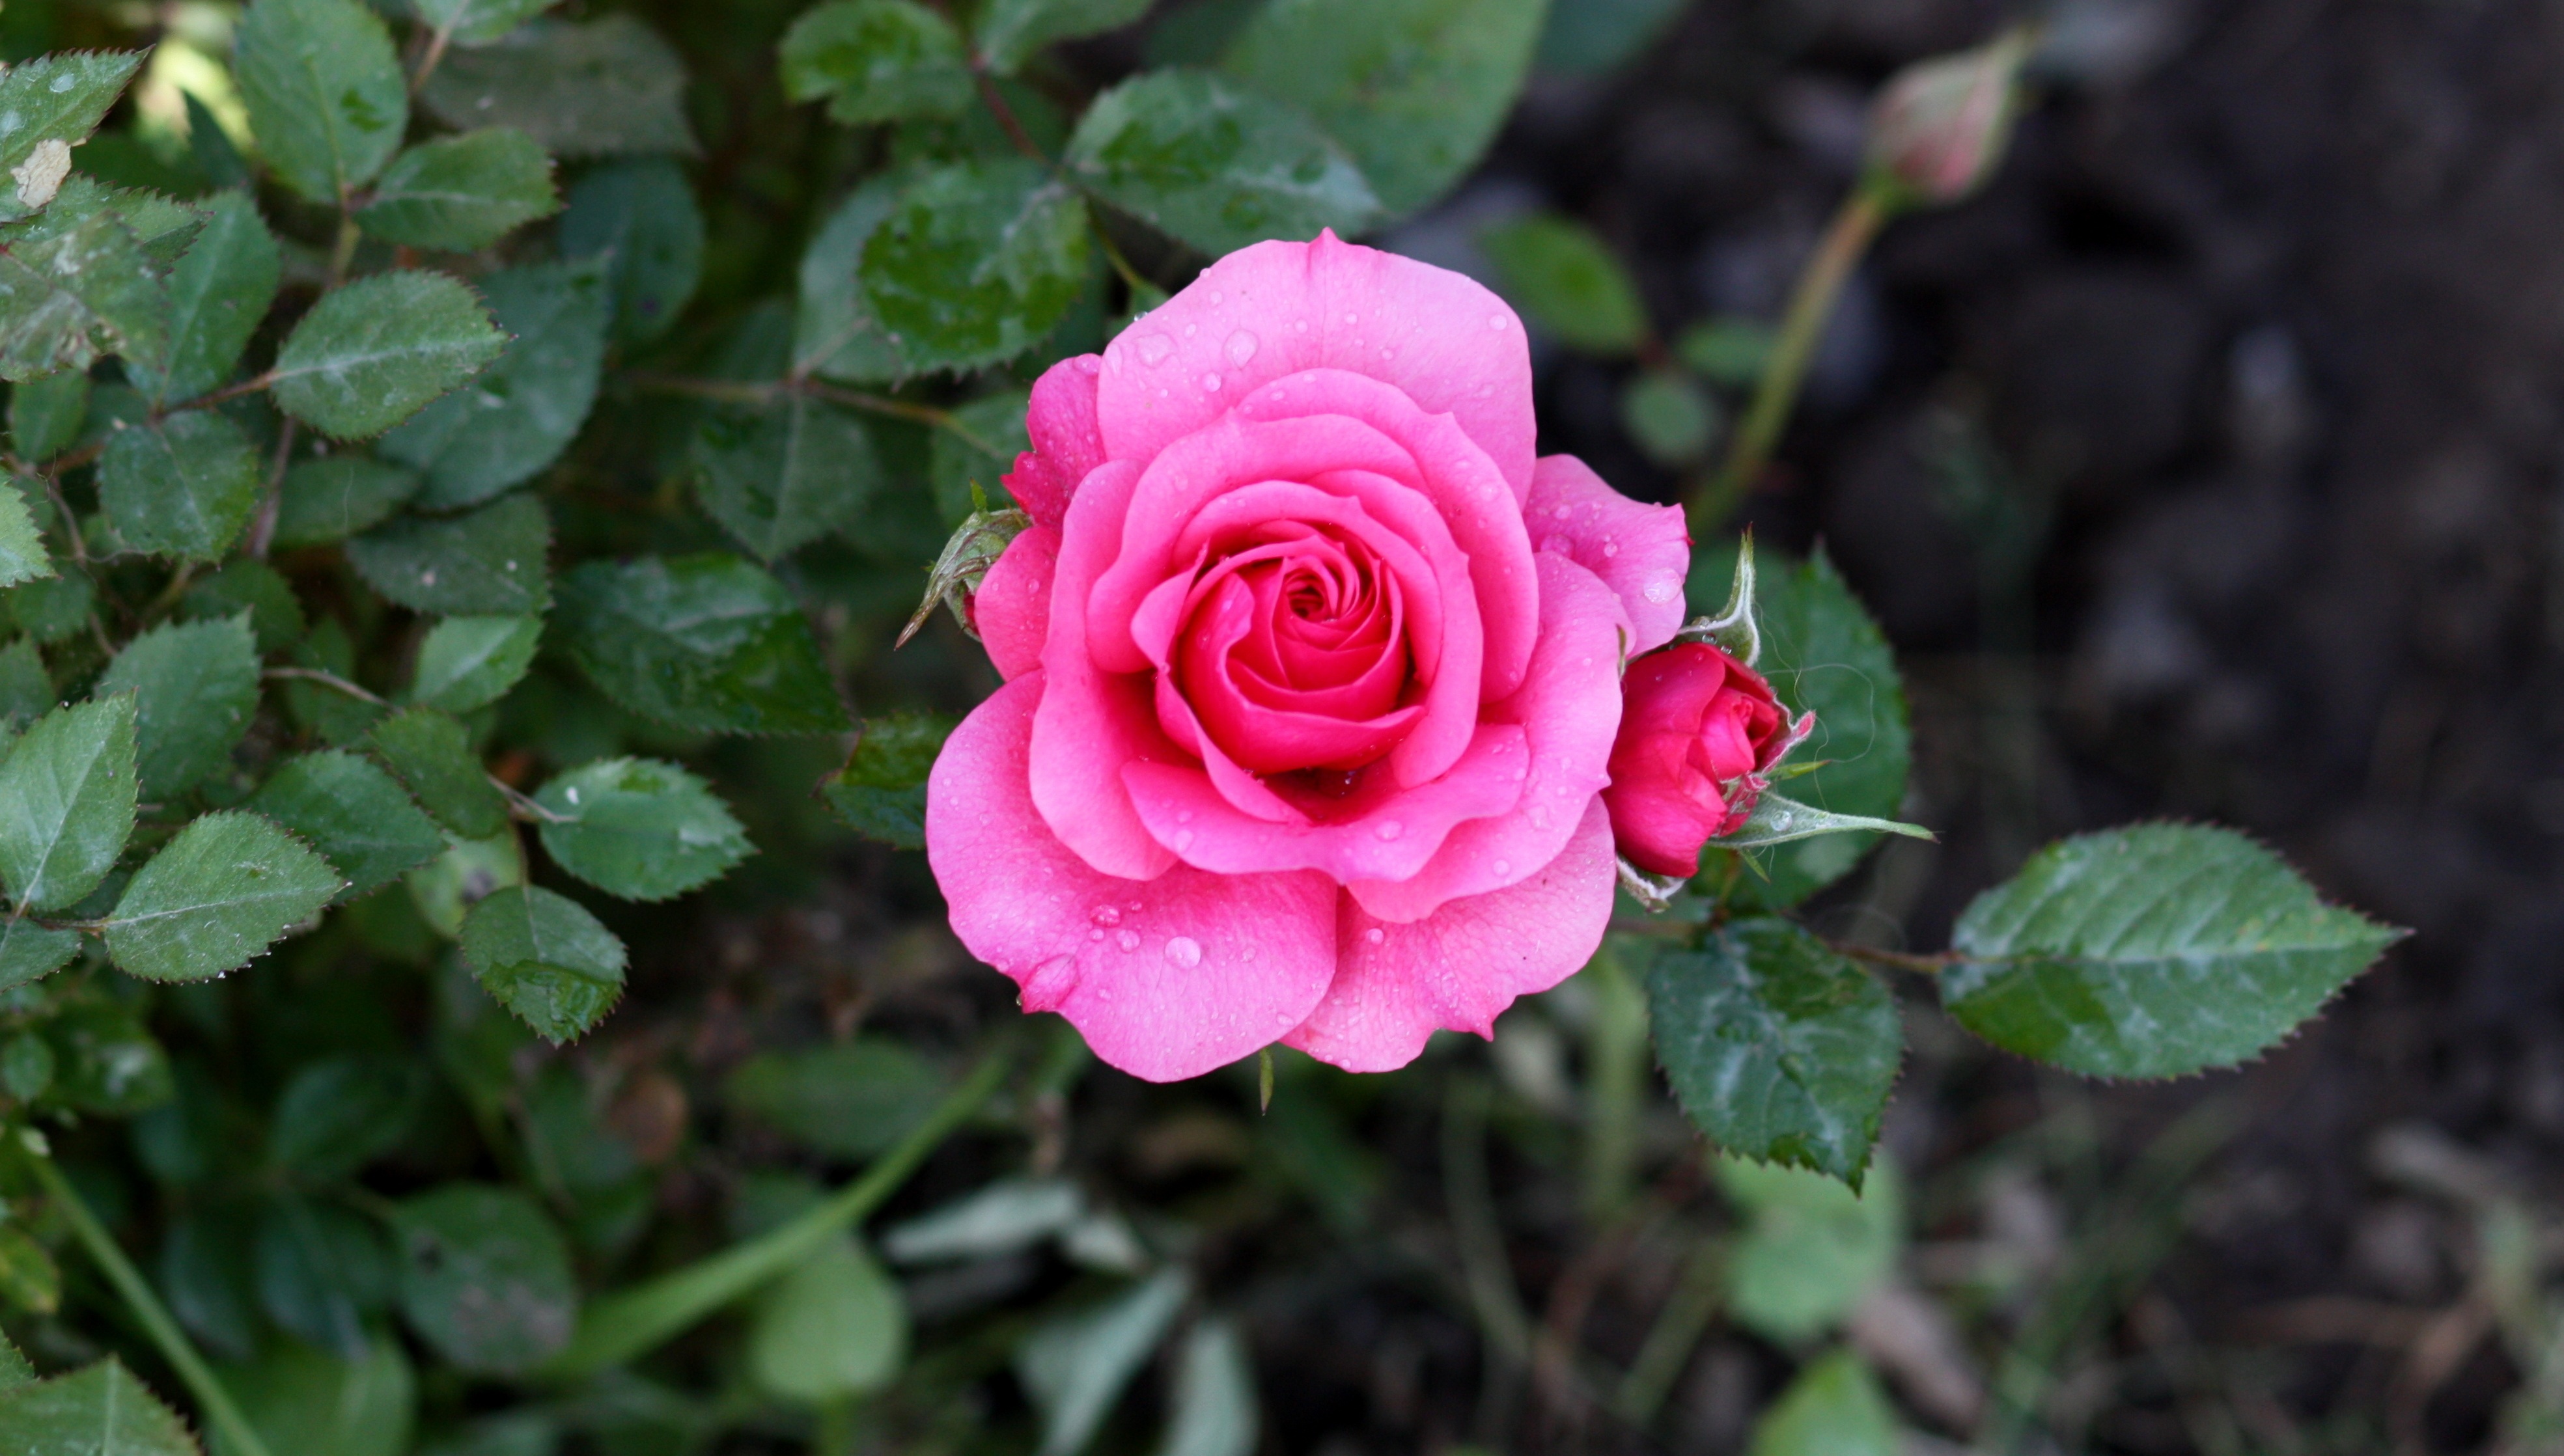
plant, rain, flower, petal, rose, botany, pink, flora, shrub, drops, floribunda, flowering plant, garden roses, rose family, annual plant, land plant, rosa centifolia, rose order